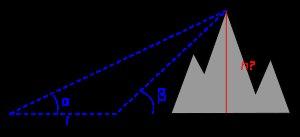
En géométrie, la résolution d'un triangle consiste en la détermination des différents éléments d'un triangle à partir de certains autres. Historiquement, la résolution des triangles fut motivée